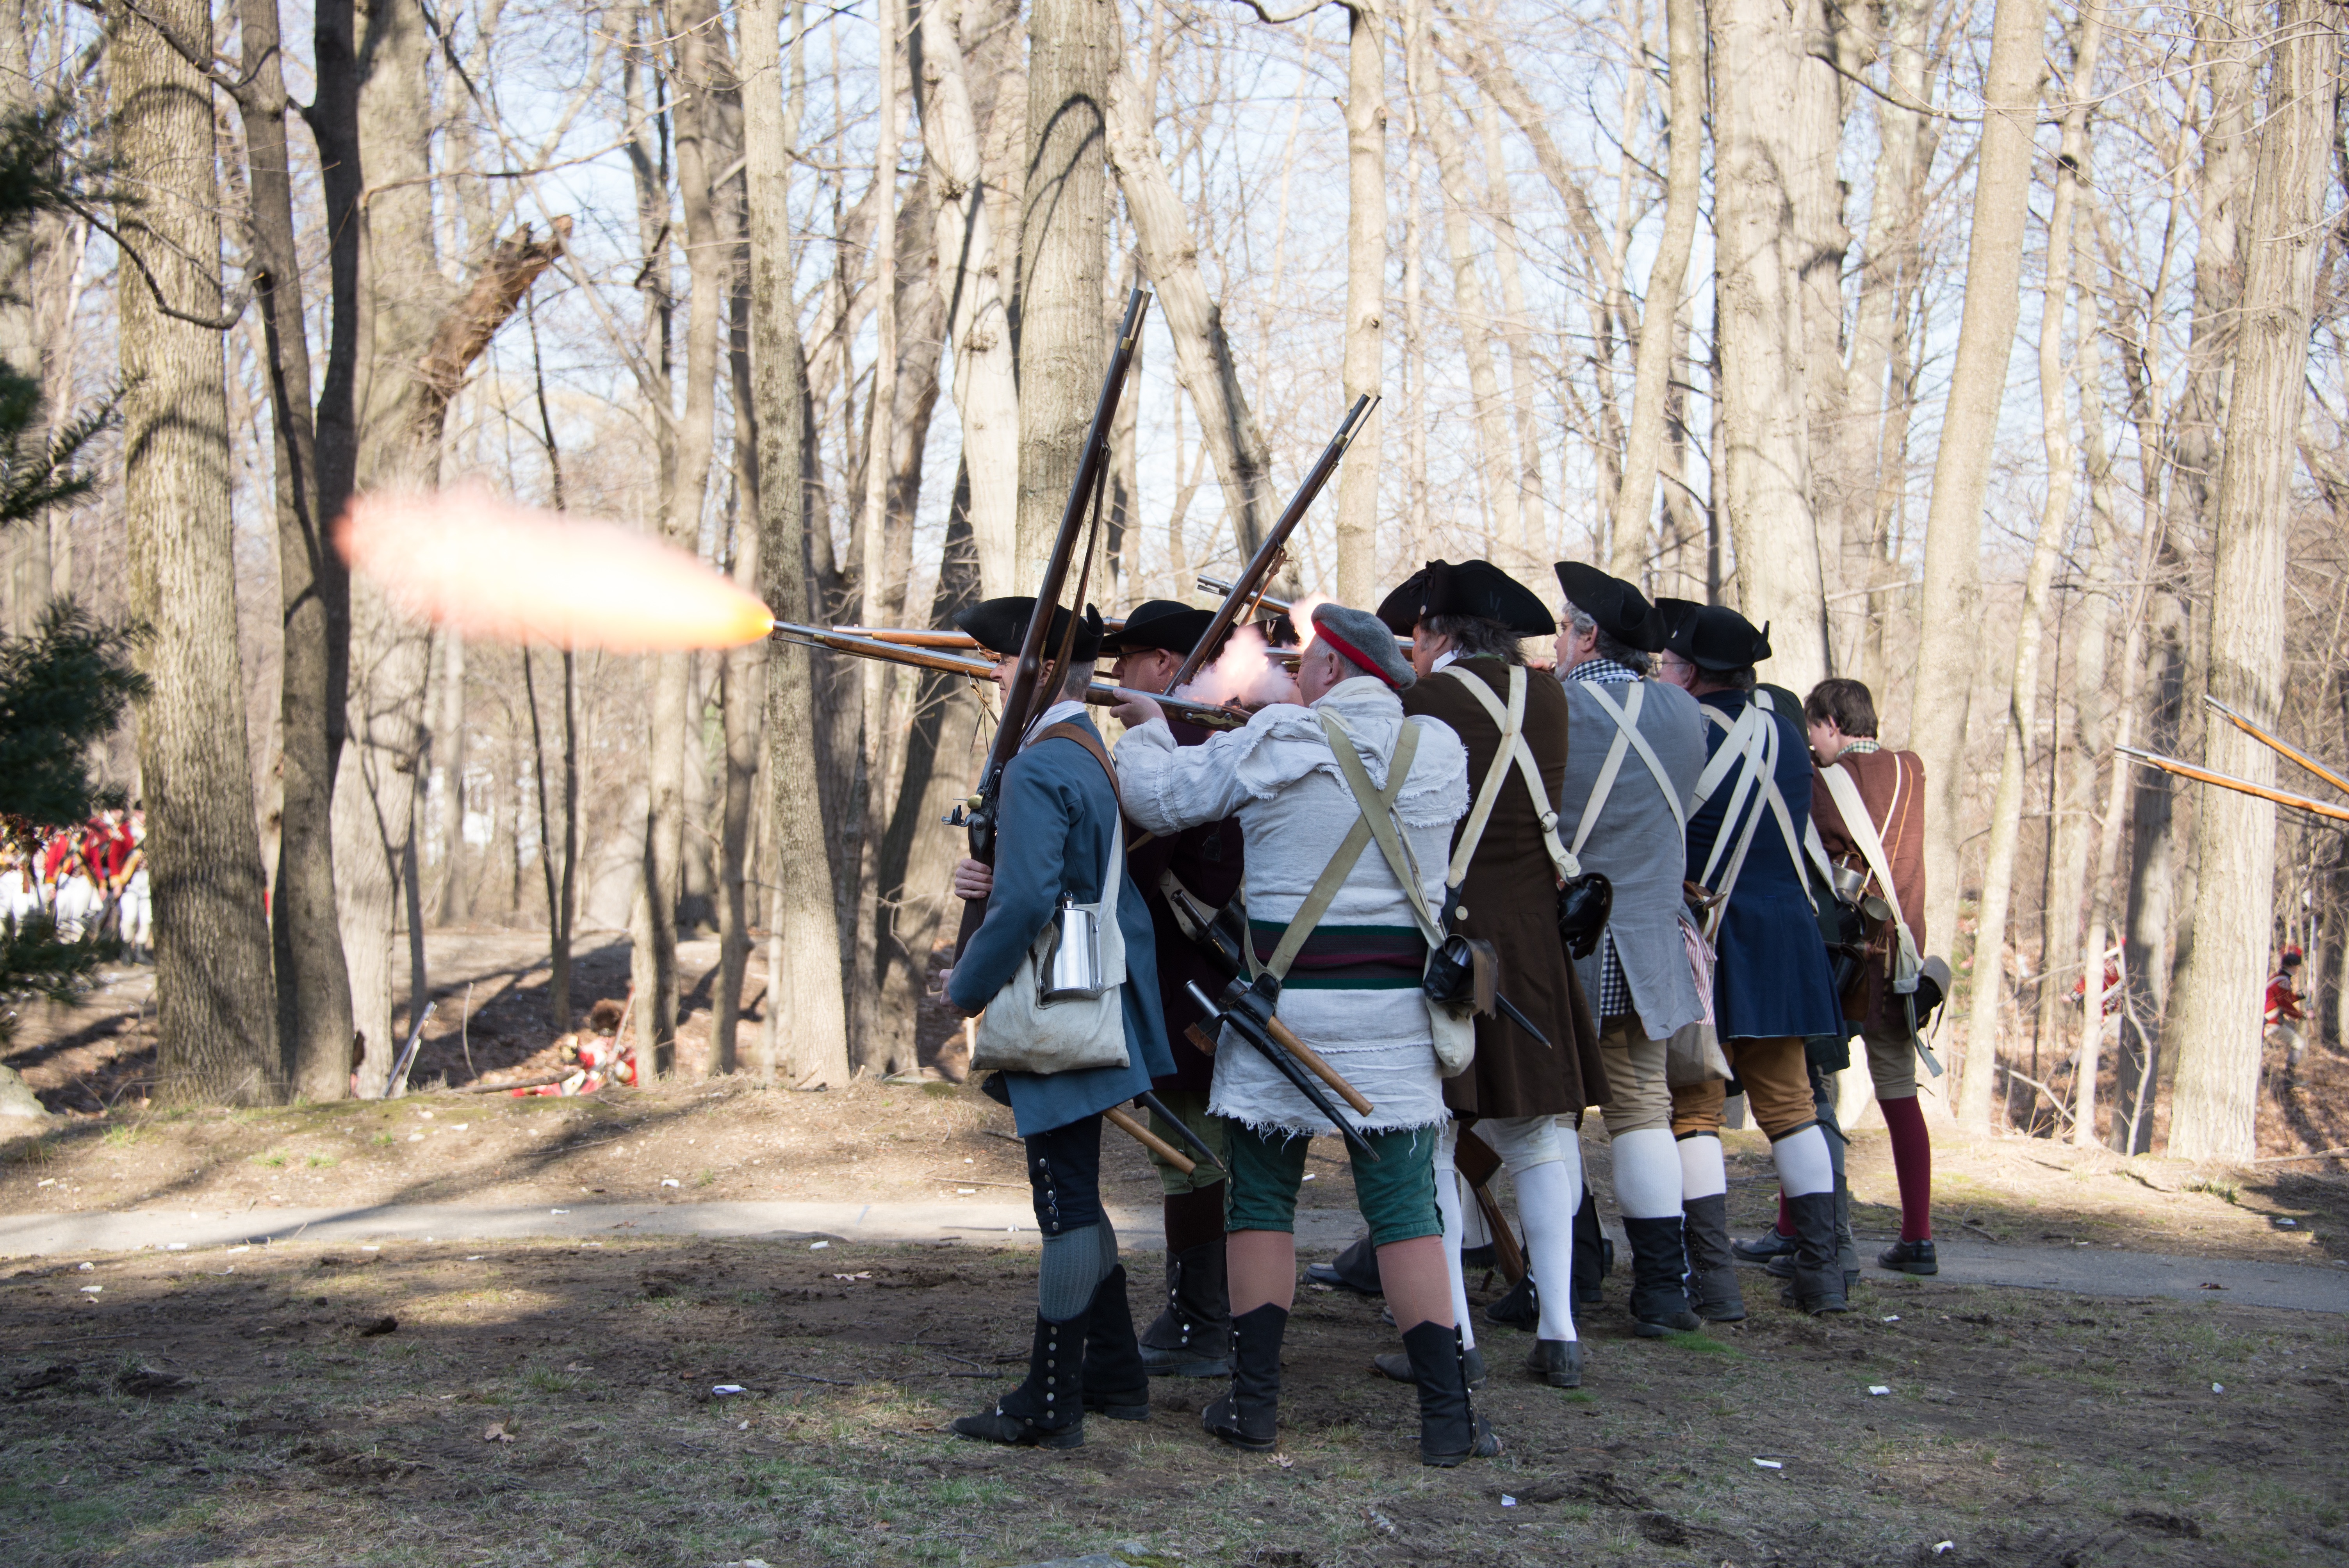
middle ages, troop, militia